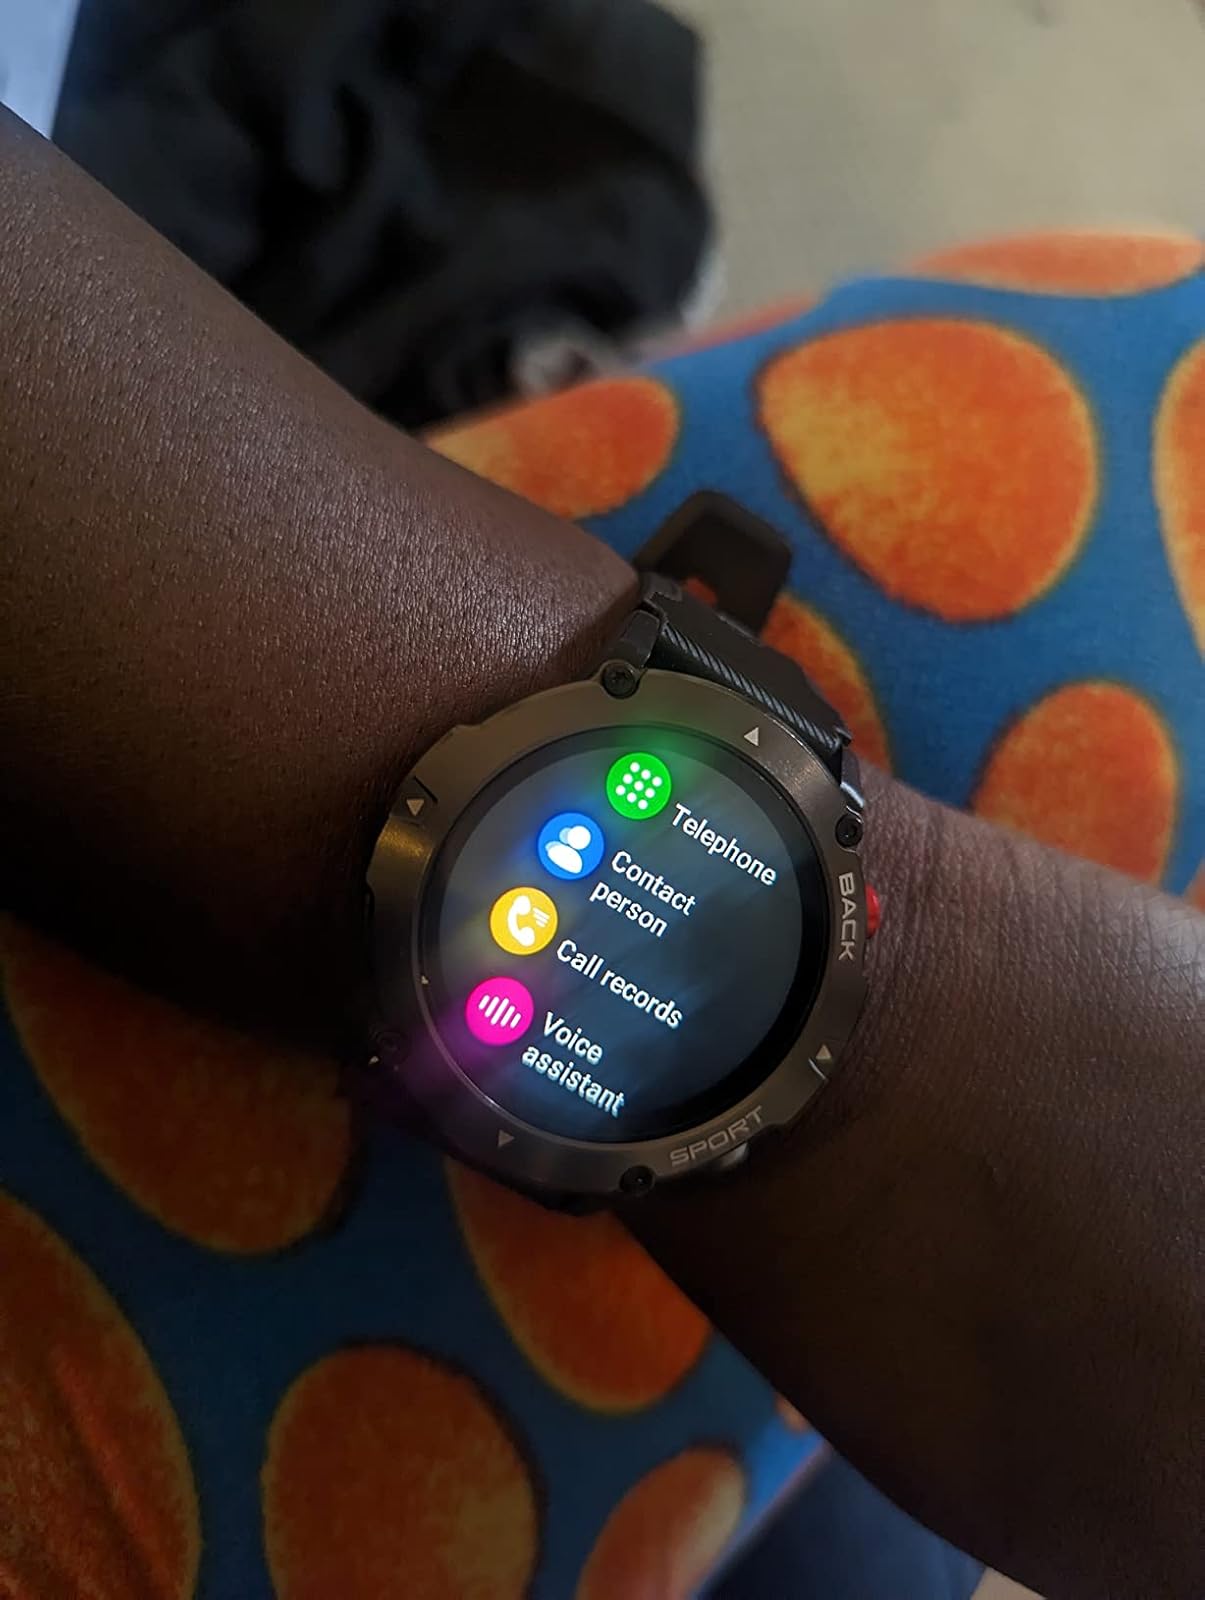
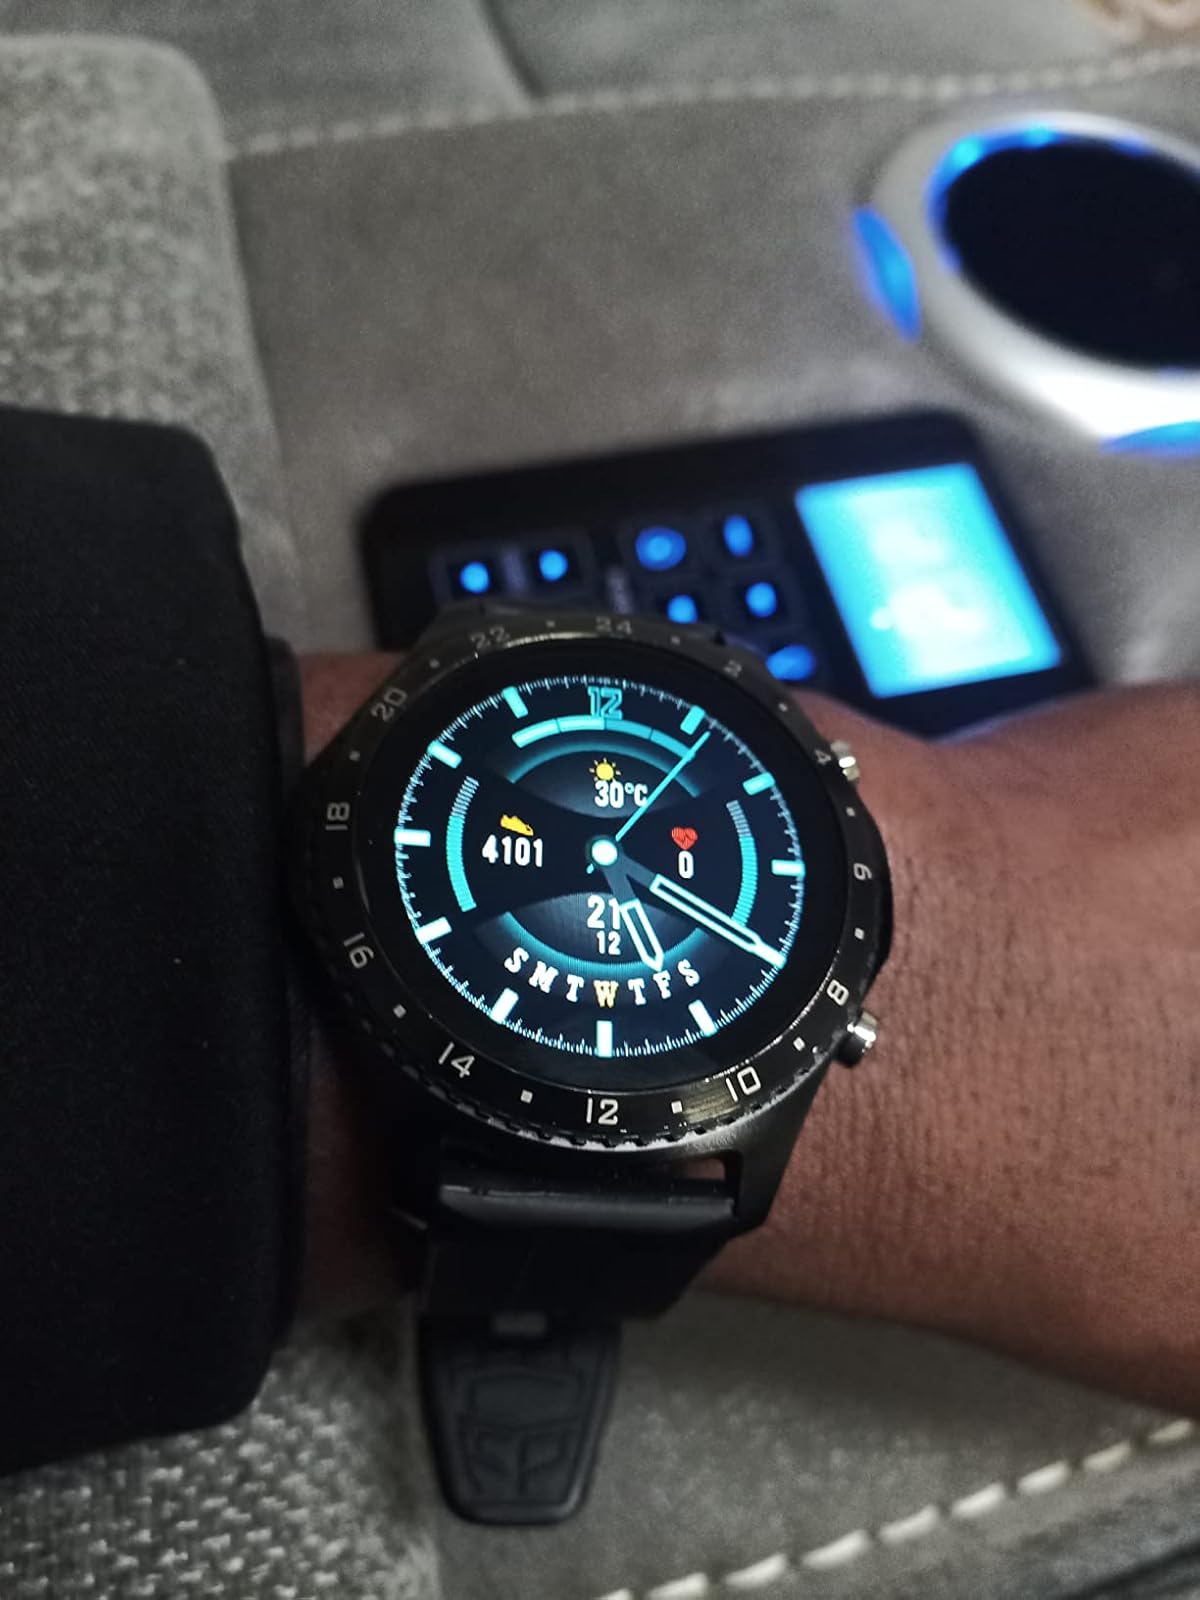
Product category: smartwatch
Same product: no